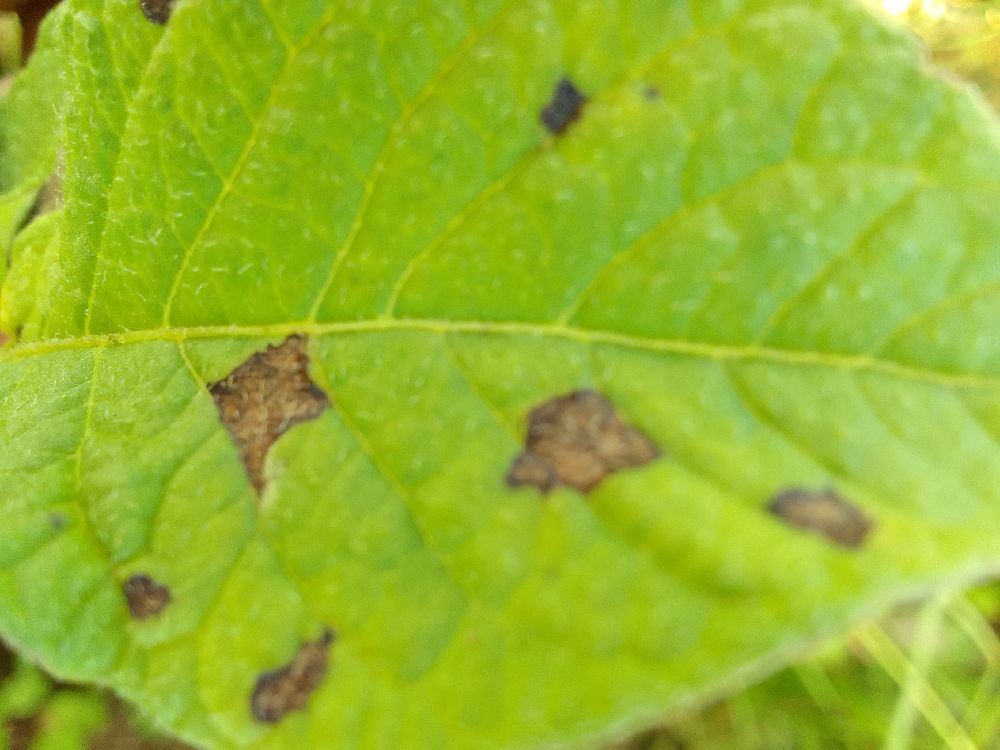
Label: Early blight